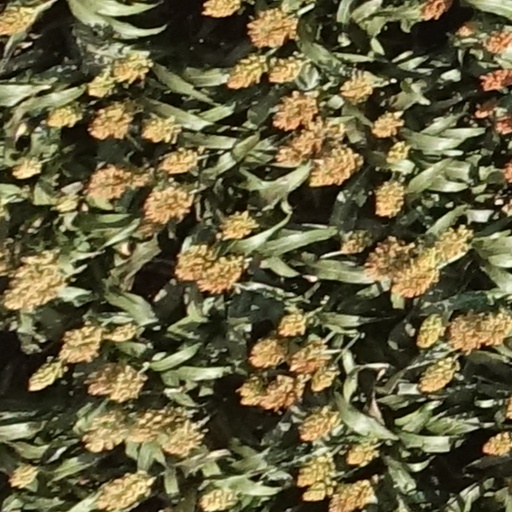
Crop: sorghum